Game of Thrones Live Concert Experience

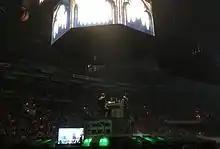
Ramin Djawadi performing "Light of the Seven" at the Game of Thrones Live Concert Experience

This setlist was performed at the October 6, 2018 concert held at Allstate Arena in Rosemont. It does not represent all shows throughout the tour.